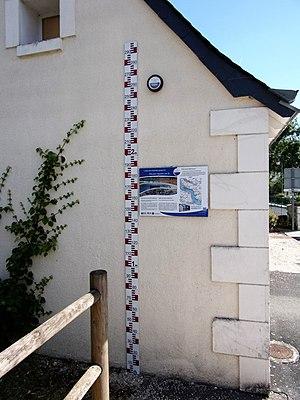
Repères de hauteur de crues à Courçay
Courçay est une commune française située dans le département d'Indre-et-Loire, en région Centre-Val de Loire.